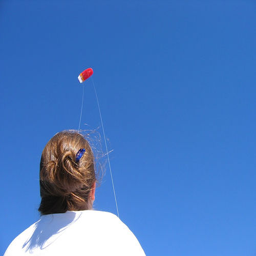
A person flying a balloon in a clear blue sky.
A woman flying a kite under a blue sky.
A female flying a kite high in a cloudless blue sky.
A person flying a kite high in the sky.
A woman looks towards a blue sky as she flies a kite.